Thrill of a Romance

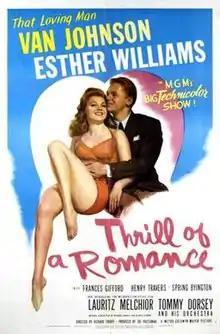
Theatrical release poster

Thrill of a Romance (also known as Thrill of a New Romance) is an American Technicolor romance film released by Metro-Goldwyn-Mayer in 1945, starring Van Johnson, Esther Williams and Carleton G. Young, with musical performances by Tommy Dorsey & his Orchestra and opera singer Lauritz Melchior. The film was directed by Richard Thorpe and written by Richard Connell and Gladys Lehman.